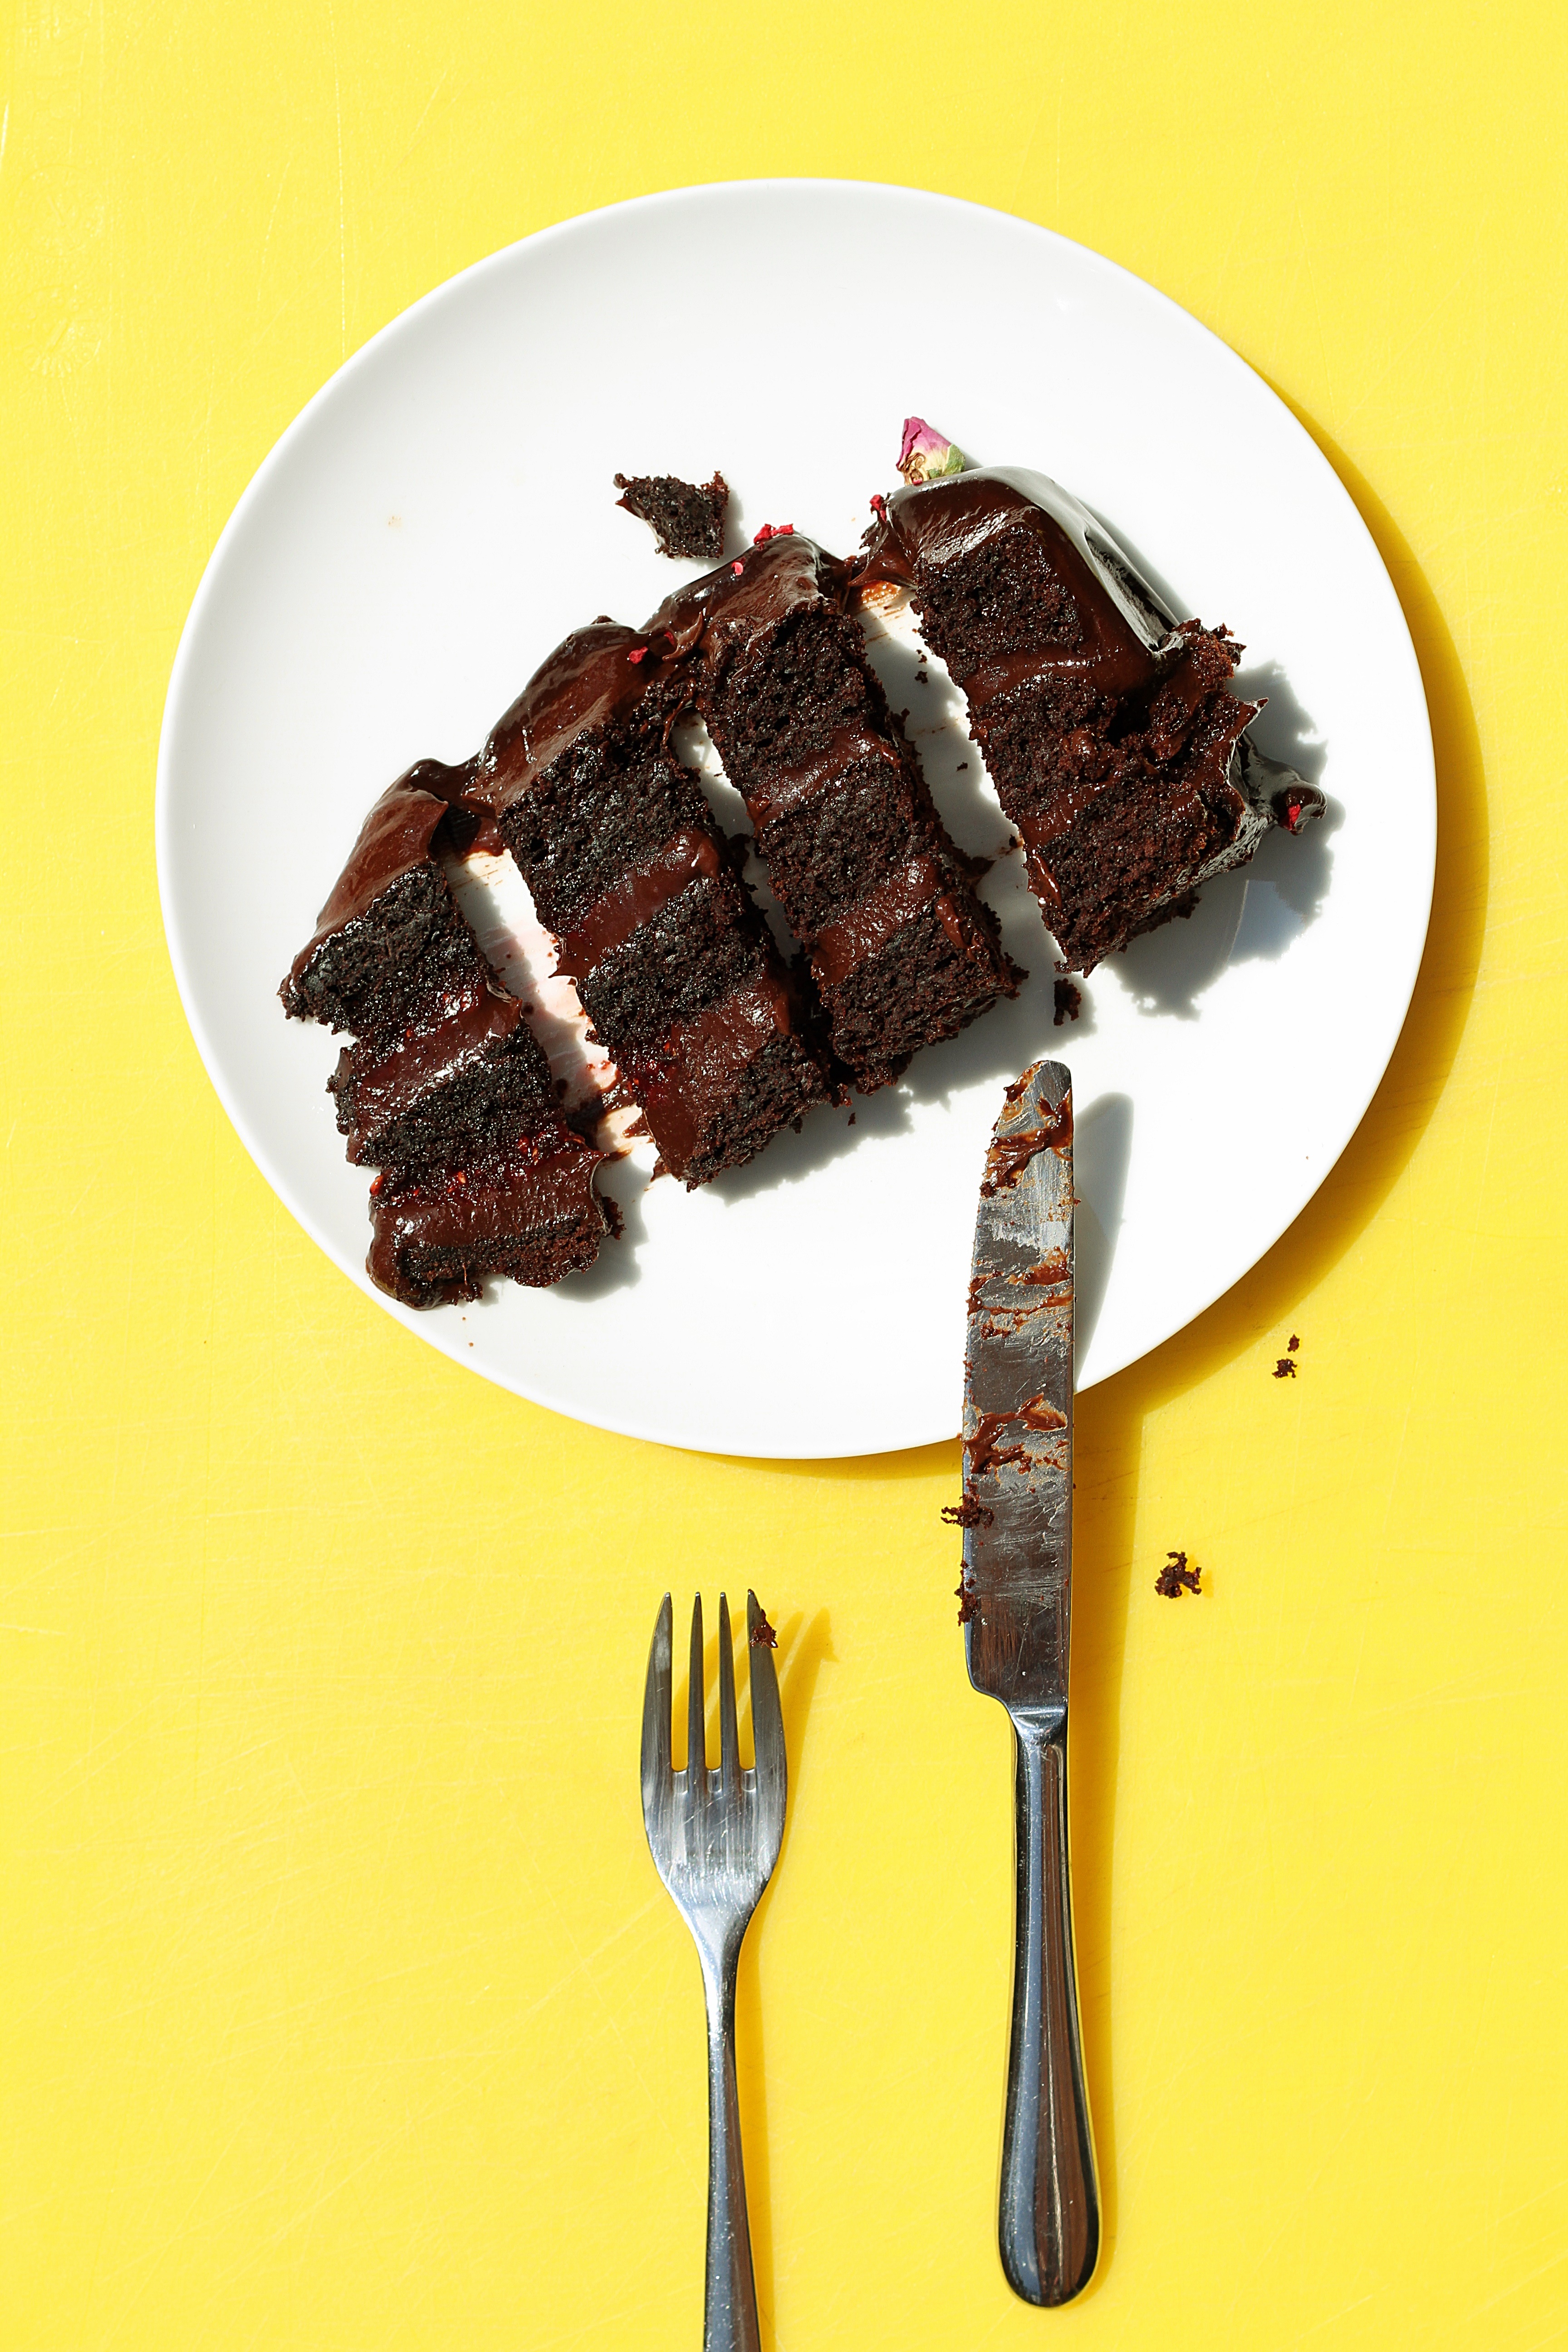
dish, meal, food, produce, breakfast, ice cream, dessert, meat, snack food